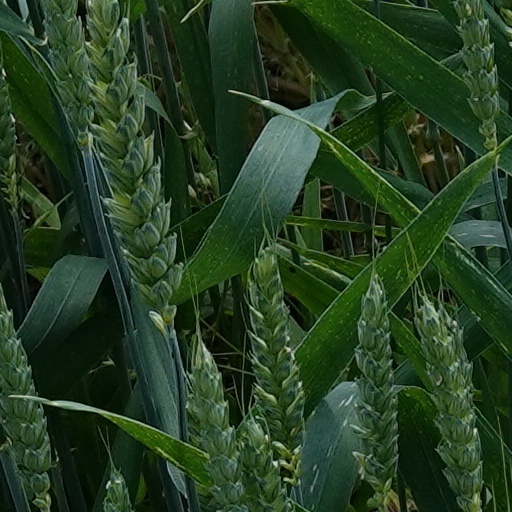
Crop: wheat